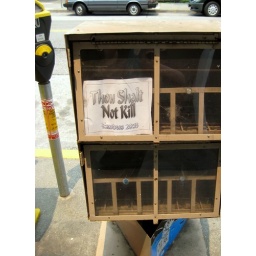
Taking over a vacant newspaper box near you....